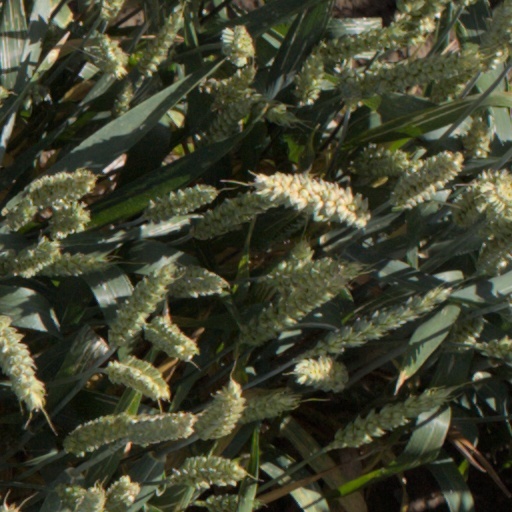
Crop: wheat